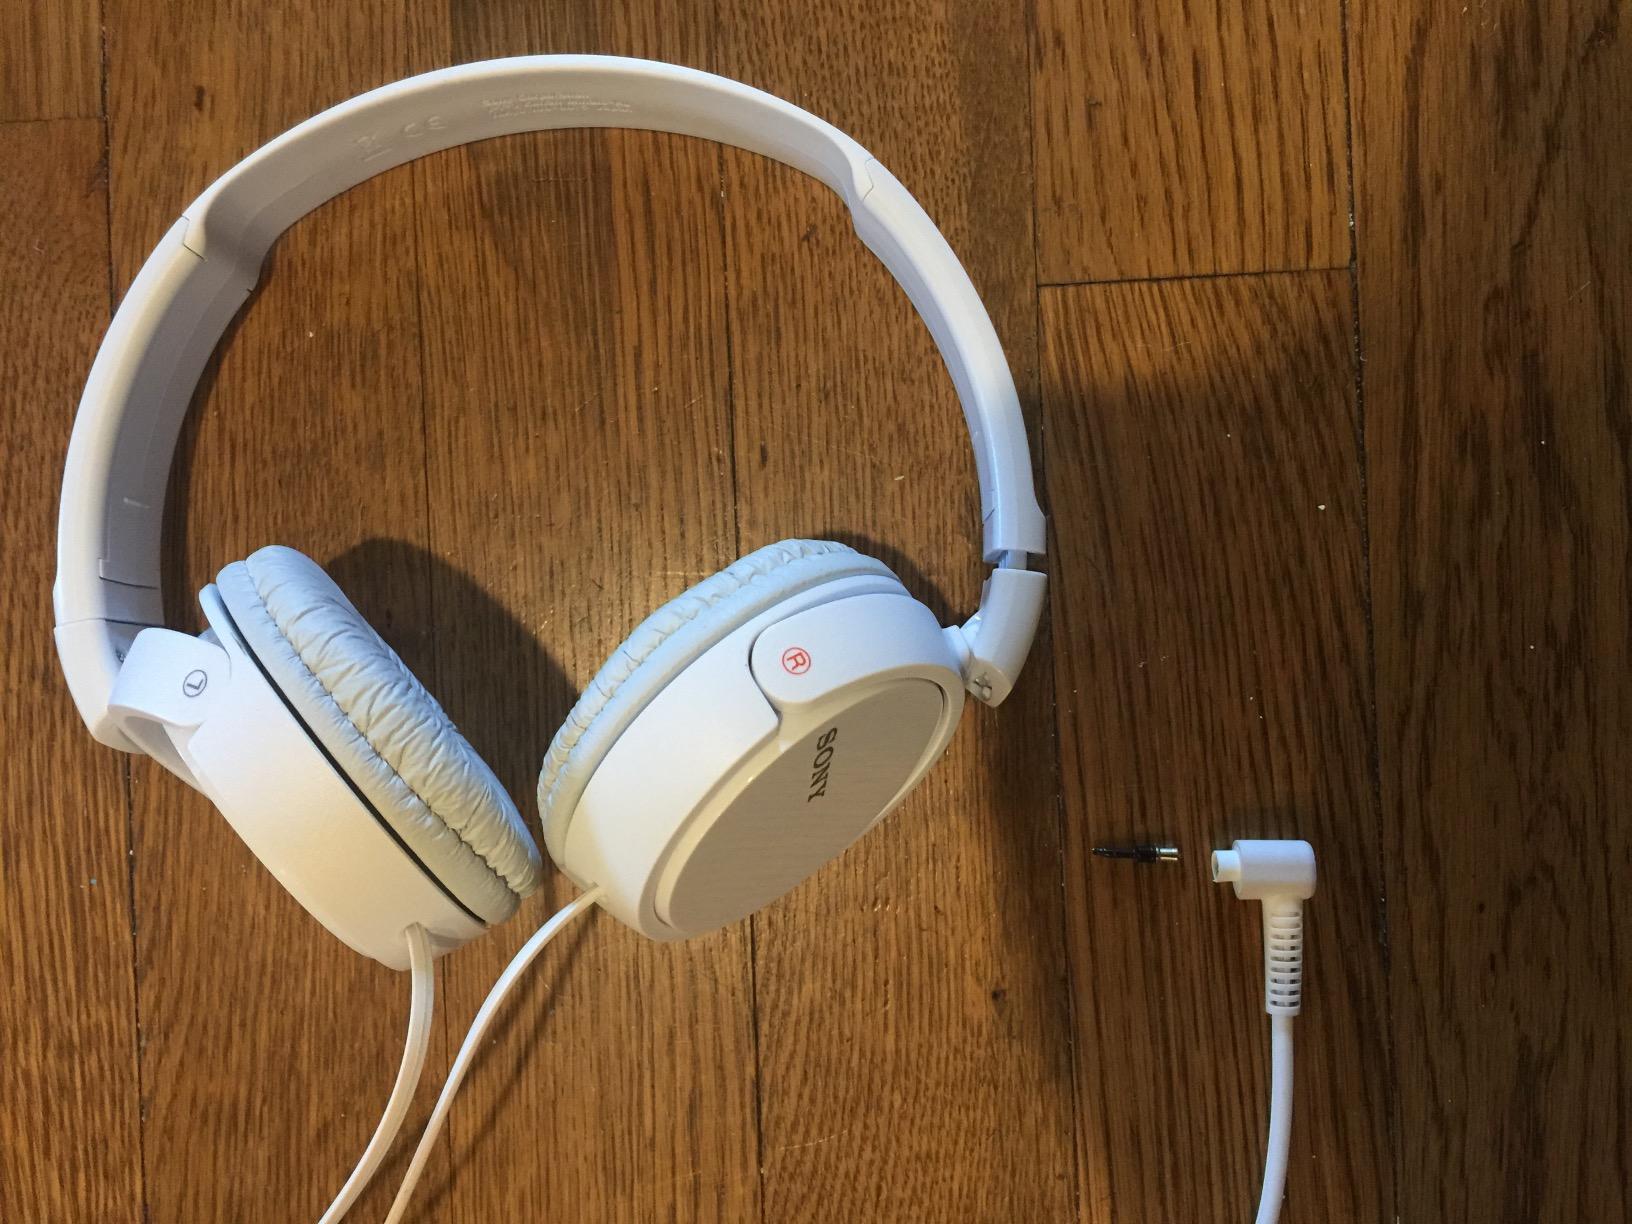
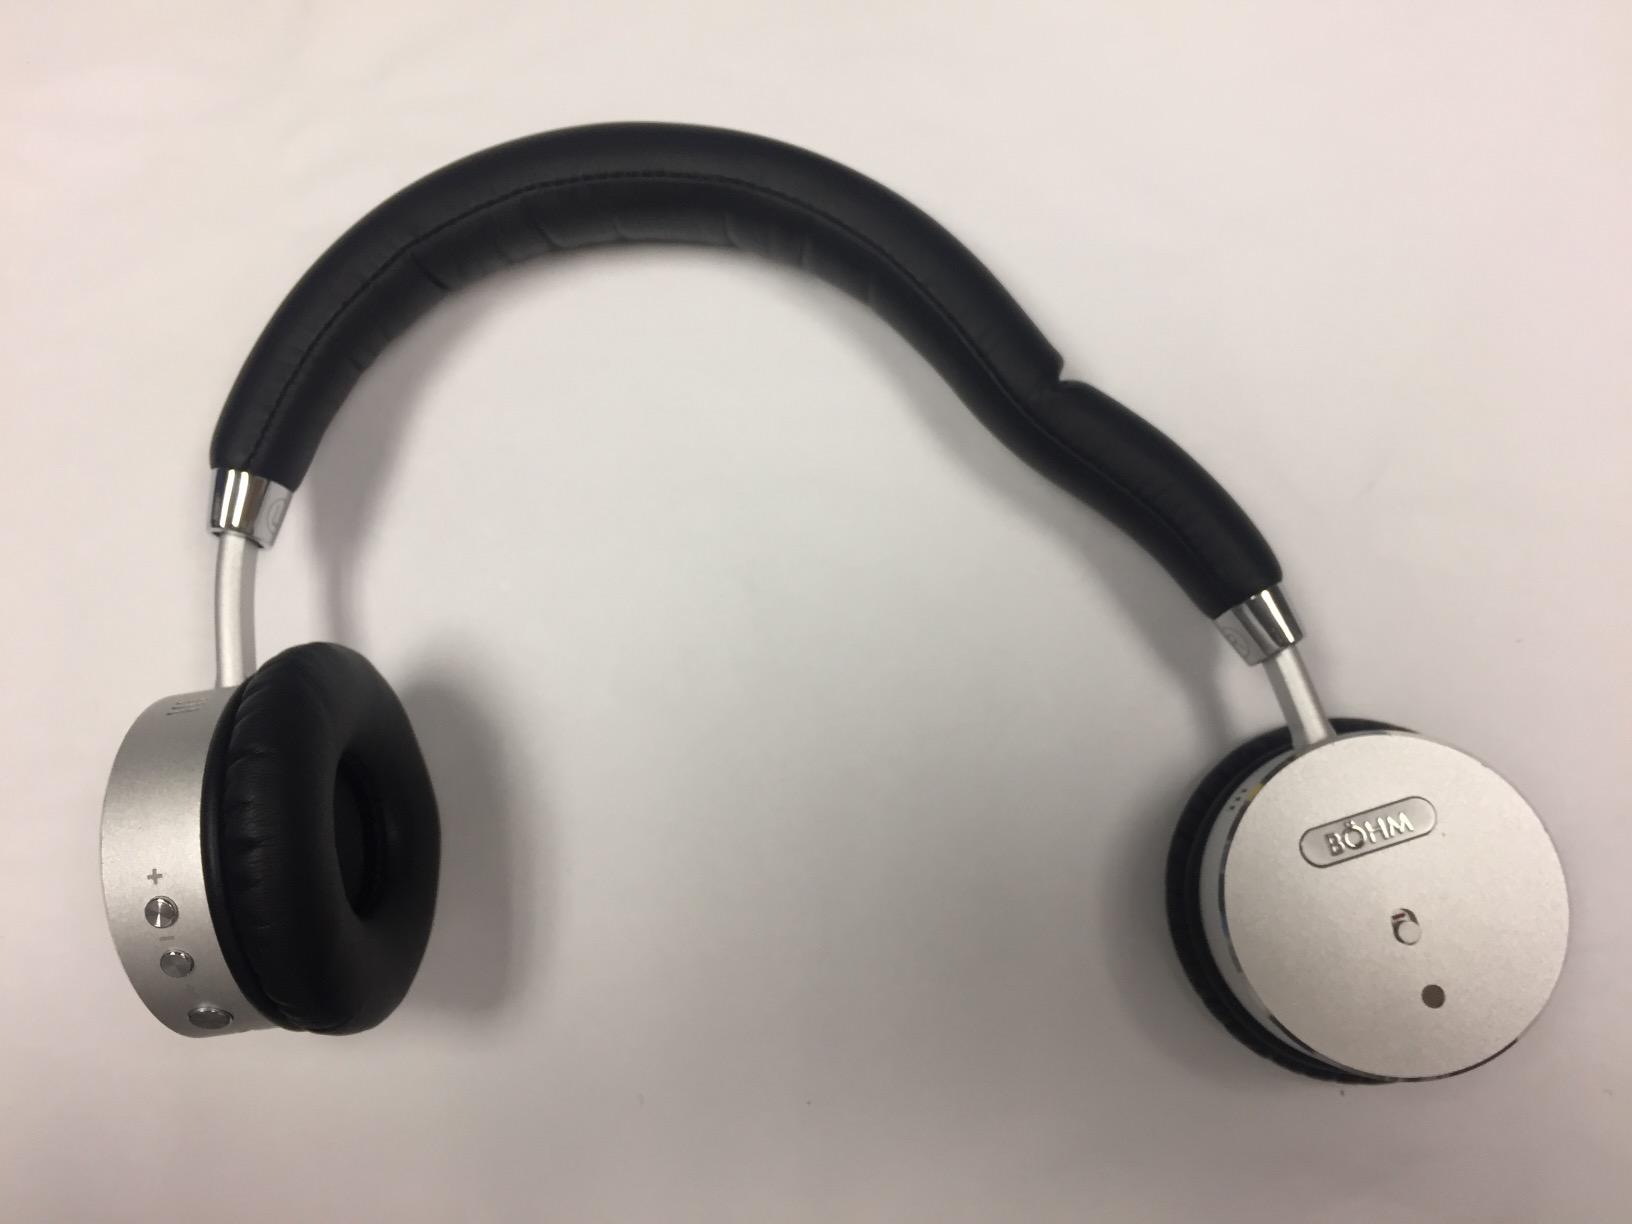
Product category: headphones
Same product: no